No Horses

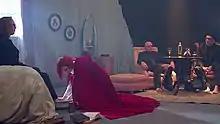
Shirley Manson washes Butch Vig's feet, while the other members of Garbage, Steve Marker and Duke Erikson, look on

In June 2017, "Pancake Mountain" creator Scott Stuckey directed the visual clip for "No Horses". This is his second clip for the band, following the previous years single "Magnetized" and is influenced by the TV series adaption "The Handmaid's Tale". Throughout the video Manson appears in a maroon velvet hood, and in one scene washes Vig's feet in blood, while the rest of the band looks on. This visuals are intercut with stock scenes of the world "literally falling to pieces".